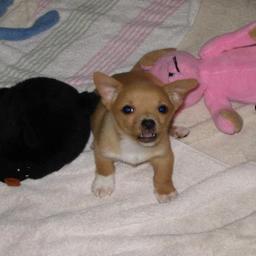
Animal: dogs